Eltz Manor

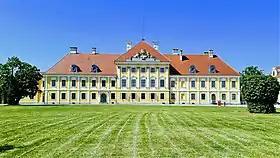
Eltz Manor after renovation (2012)

Eltz Manor is a Baroque palace in Vukovar, Croatia. The 18th-century manor is the location of the Vukovar City Museum. The manor, as it previously appeared, was depicted on the reverse of the Croatian 20 kuna banknote, issued in 1993 and 2001. The palace suffered substantial damages and destruction in 1991 during the Croatian War of Independence. However, after four years of restorations, it was completely restored to its pre-war appearance in October 2011. It was the main residence of the Eltz family during the existence of the Lordship of Vukovar.